Saint-Germain-la-Poterie

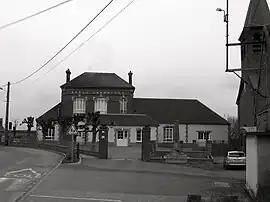
The town hall in Saint-Germain-la-Poterie

Saint-Germain-la-Poterie is a commune in the Oise department in northern France.